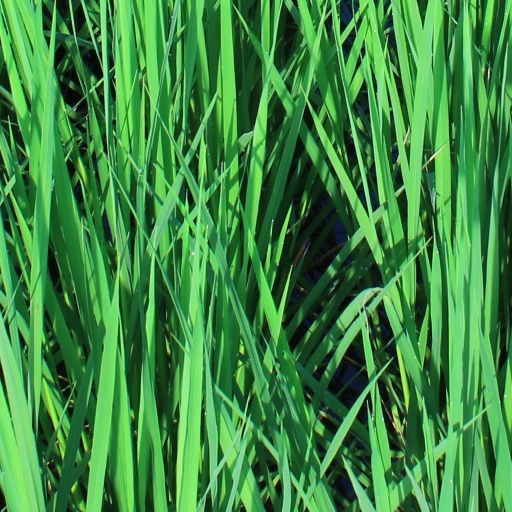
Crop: rice